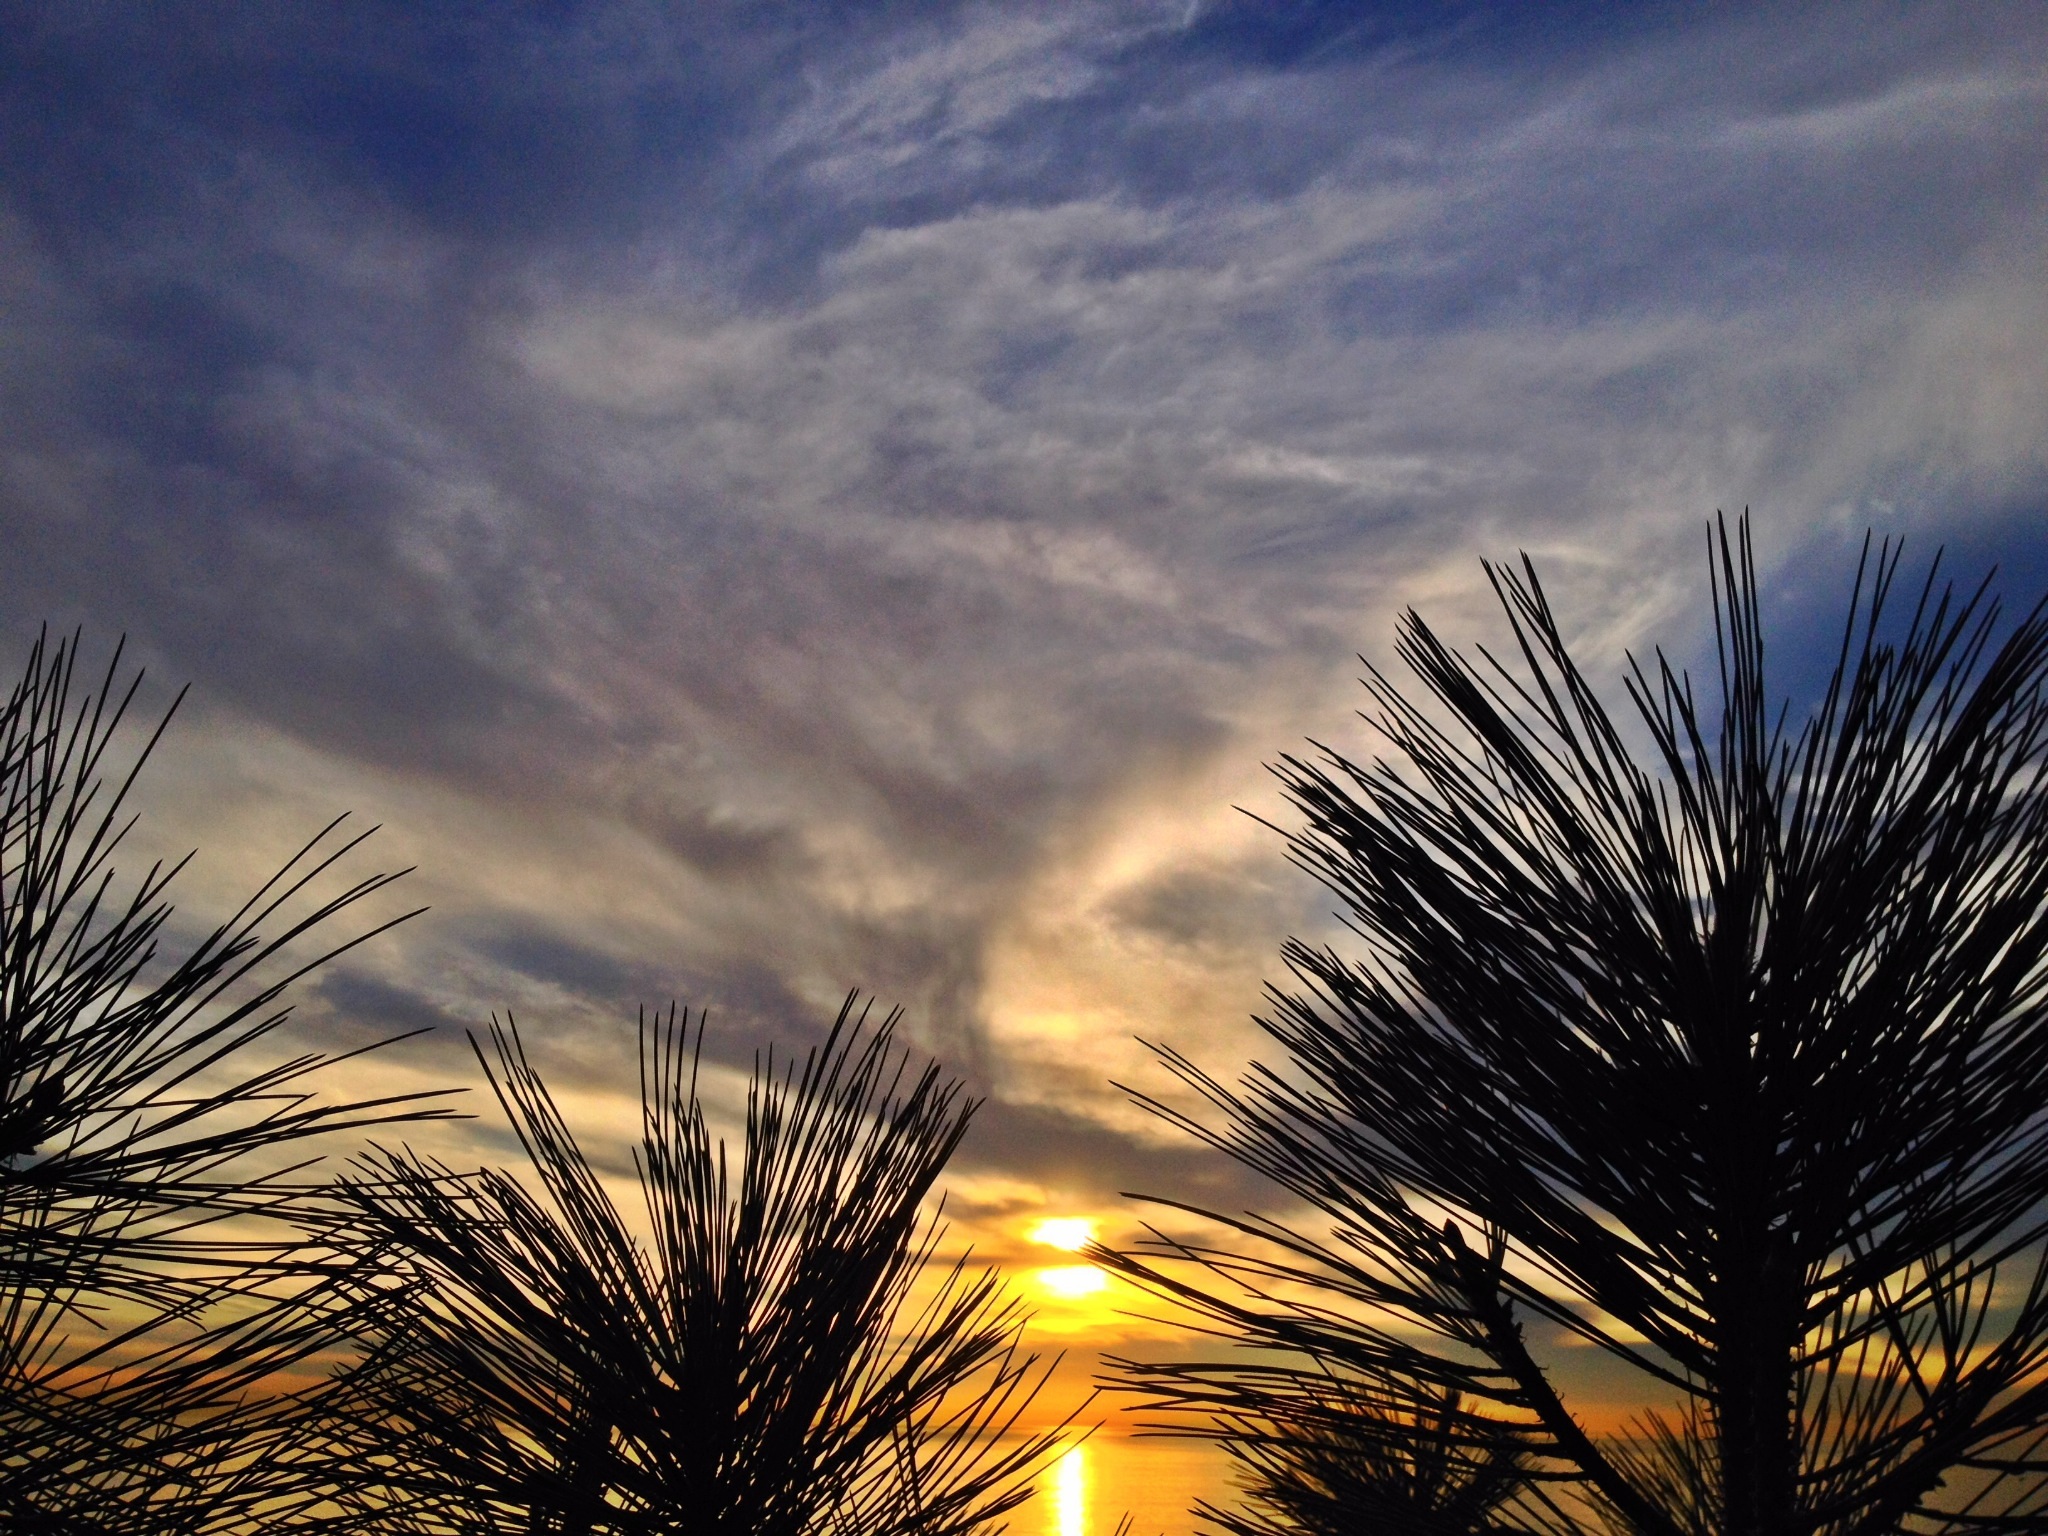
beach, sea, coast, tree, water, nature, grass, ocean, horizon, light, cloud, plant, sky, sun, sunrise, sunset, skyline, field, sunlight, morning, view, dawn, city, summer, vacation, travel, coastline, dusk, evening, scenic, usa, blue, california, pacific, san diego, grass family, woody plant, arecales